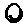
Label: 0